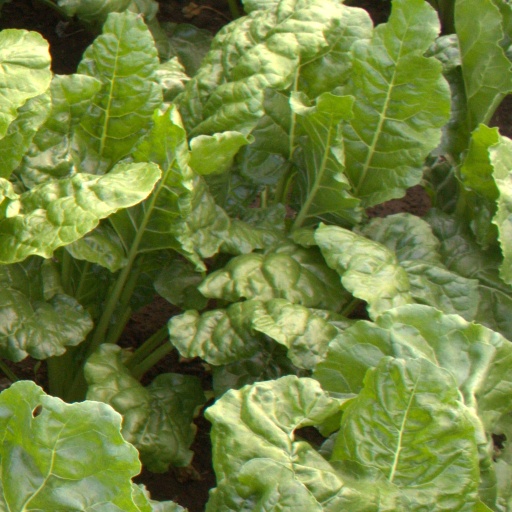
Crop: sugar beet